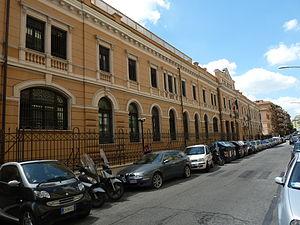
L'Istituto Poligrafico e Zecca dello Stato est la fabrique de monnaie nationale italienne, ainsi que l'imprimeur des timbres-poste de Poste italiane.